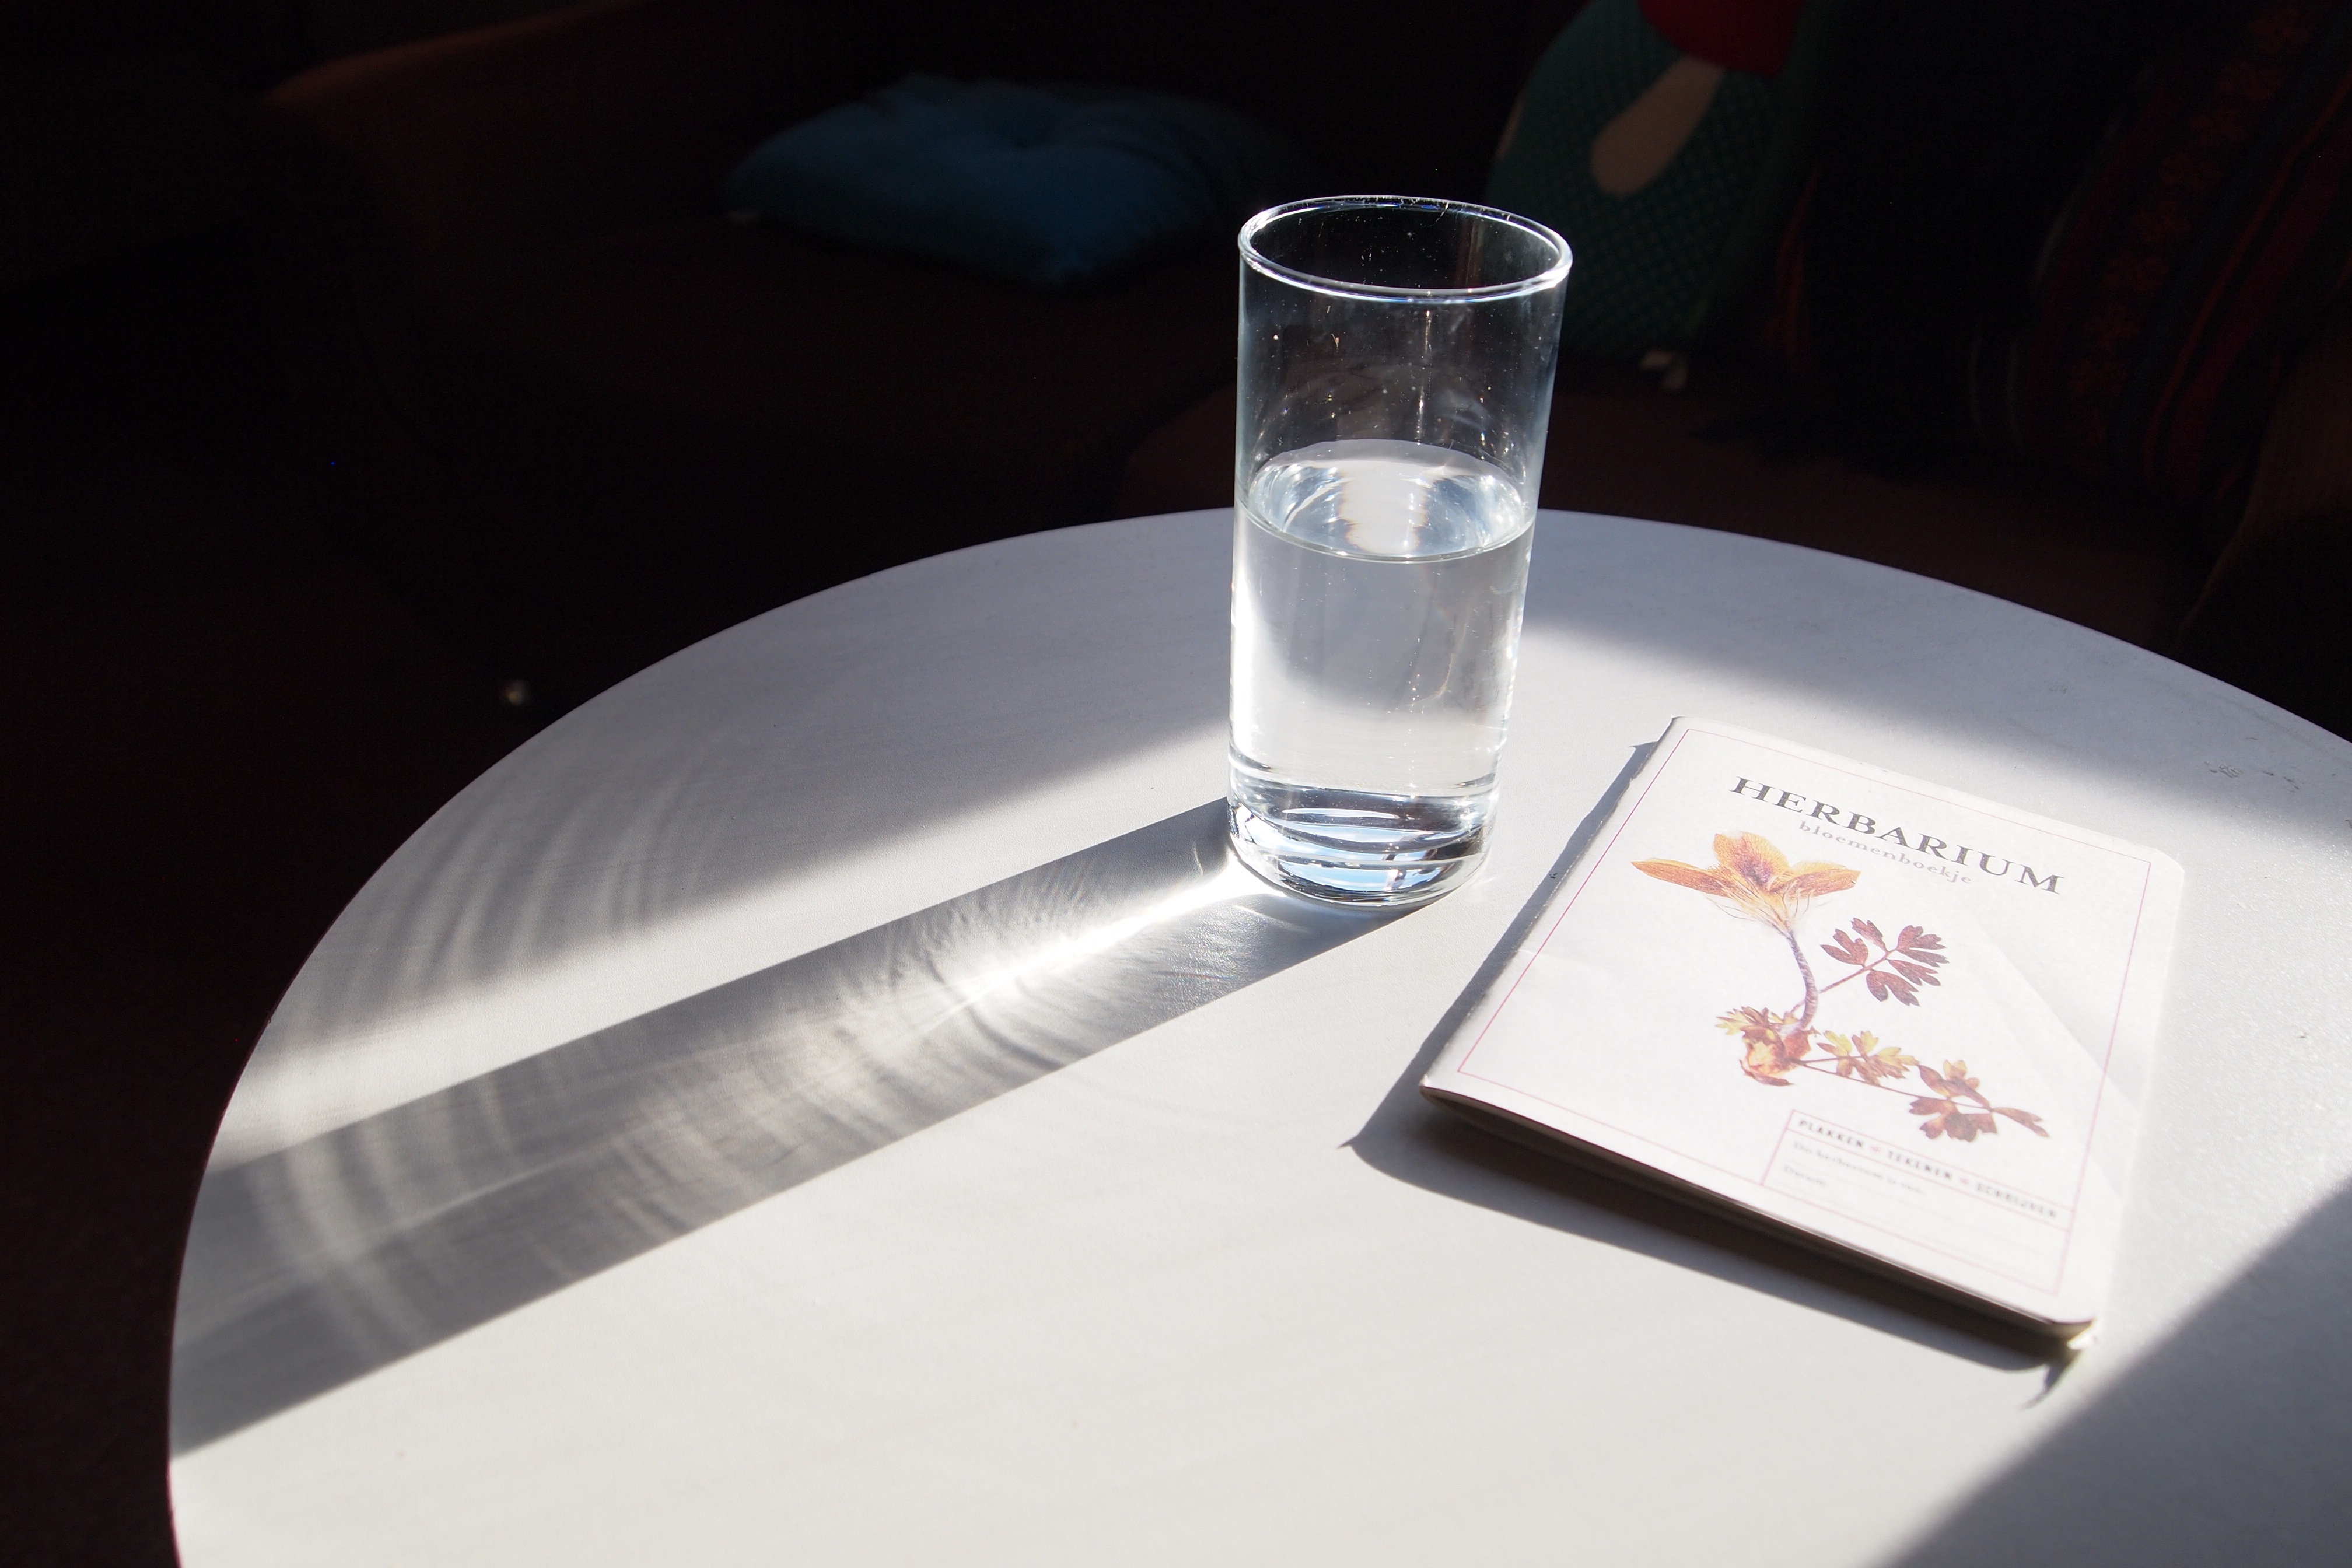
table, sun, white, glass, reflection, shadow, drink, lighting, brand, liqueur, shape, booklet, glass of water, distilled beverage